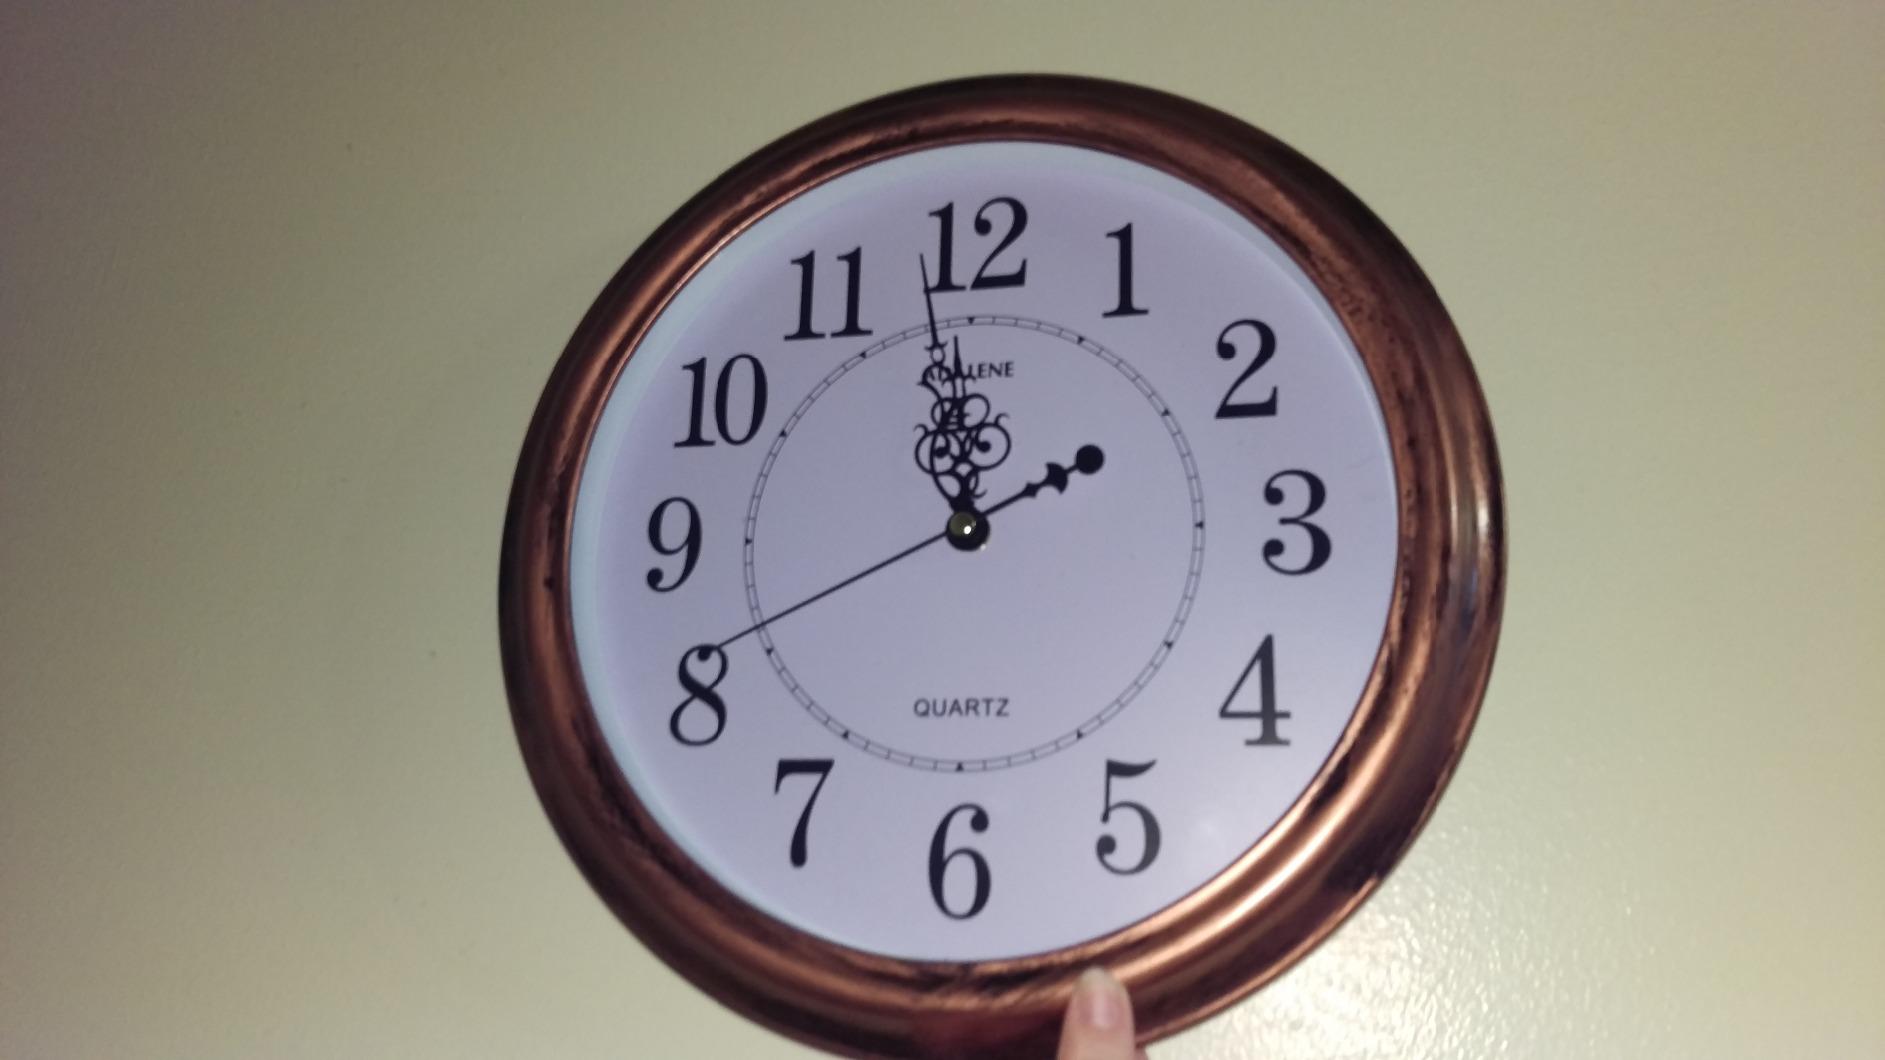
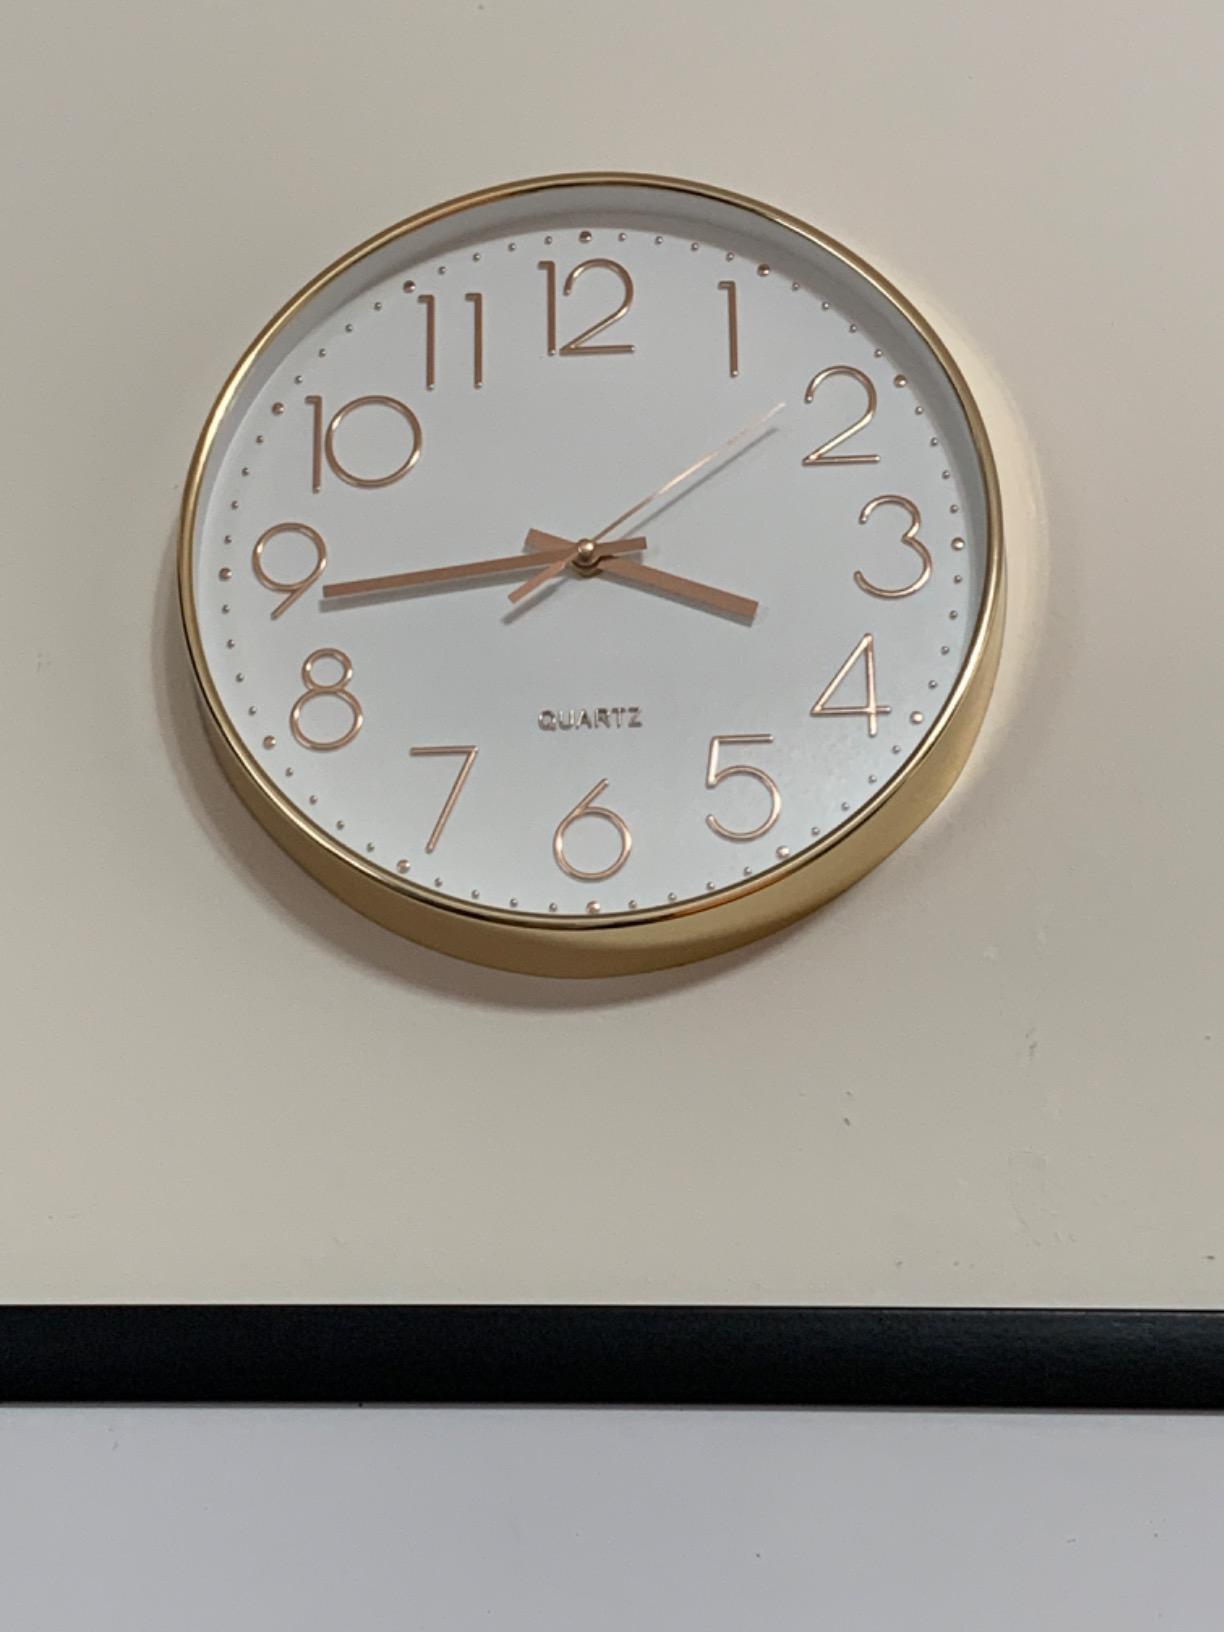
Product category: clock
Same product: no